Dean's Ravine Falls

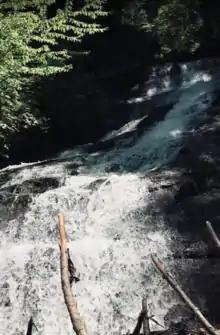
Front view of Dean's Ravine Falls

Dean's Ravine Falls is a waterfall formed along Reed Brook in Canaan, Connecticut. The falls were once a "must-see" spot along the 2,180-mile-long Appalachian Trail, until the trail was rerouted west of the Housatonic River through Sharon, Connecticut in the early 1980s. Today, it can be accessed via The Mohawk Trail from a parking area located at the intersection of Music Mountain Road and Cream Hill Road.